Úsobí

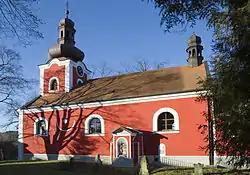
Church of Saints Peter and Paul

The main landmark of Úsobí is the Church of Saints Peter and Paul. It was originally a Gothic building from the 13th century, rebuilt to its current form in 1759–1760.